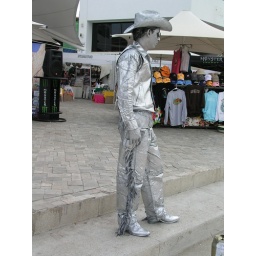
Mimes in silver paint often startled people walking by